Joseph Isherwood

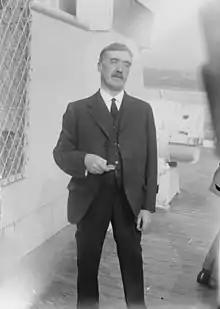
Photographed aboard the , in 1921

Sir Joseph William Isherwood, 1st Baronet (23 June 1870 – 24 October 1937) was a British naval architect. He invented the Isherwood System of longitudinal construction of ships and the Arcform System.